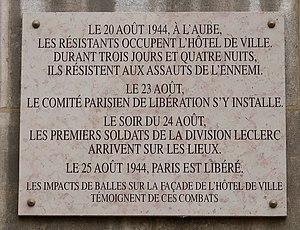
Plaque au sujet de la Libération de Paris située sur la façade rue de Rivoli de l'hôtel de Ville de Paris.
L’hôtel de ville de Paris, communément appelé l’Hôtel de Ville, est le bâtiment qui héberge les institutions municipales de Paris depuis 1357.
La rue de Rivoli est une voie située dans le 1ᵉʳ arrondissement et le 4ᵉ arrondissement de Paris. Elle fait partie de la grande trouée est-ouest de Paris achevée en 1855 reliant l'axe historique de Paris en direction de La Défense, à la rue Saint-Antoine, prolongée à l'est par la rue du Faubourg-Saint-Antoine et le cours de Vincennes jusqu'au château de Vincennes.